Celeste Holm

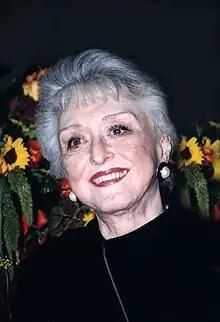
Holm in 1999

During the 1970s and 1980s, Holm did more screen acting, with roles in films such as "Tom Sawyer" and "Three Men and a Baby", and in television series (often as a guest star) such as "Columbo", "The Eleventh Hour", "Archie Bunker's Place" and "Falcon Crest". In 1979, she played the role of First Lady Florence Harding in the television mini-series, "Backstairs at the White House". Holm also starred in the musical "The Utter Glory of Morrissey Hall," which flopped after a single performance (and seven previews) on Broadway"." In December 1981 Holm appeared in the lead role in the British premiere of Kurt Weill's "Lady in the Dark" at the Nottingham Playhouse. She was a regular on the ABC soap opera "Loving", appearing first in 1986 in the role of Lydia Woodhouse and again as Isabelle Dwyer Alden #2 from 1991 to 1992. She last appeared on television in the CBS television series "Promised Land" (1996–99).